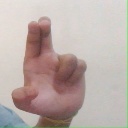
अक्षर: आ